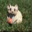
Label: mouse